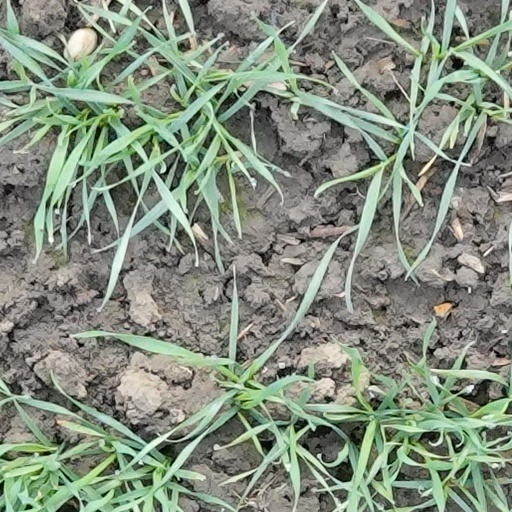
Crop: wheat